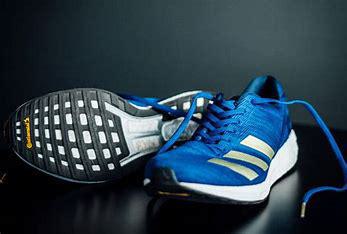
Brand: Adidas
Model: Adizero Boston 8